Veggie Grill

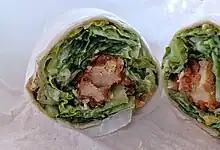
Crispy Chick'n Caesar Wrap served at Veggie Grill

Veggie Grill is a fast-casual vegan restaurant chain that operates in California, Oregon, Washington, Illinois, Massachusetts and New York. After first being opened in Irvine, California, it already had 29 restaurants across the United States in February 2018.